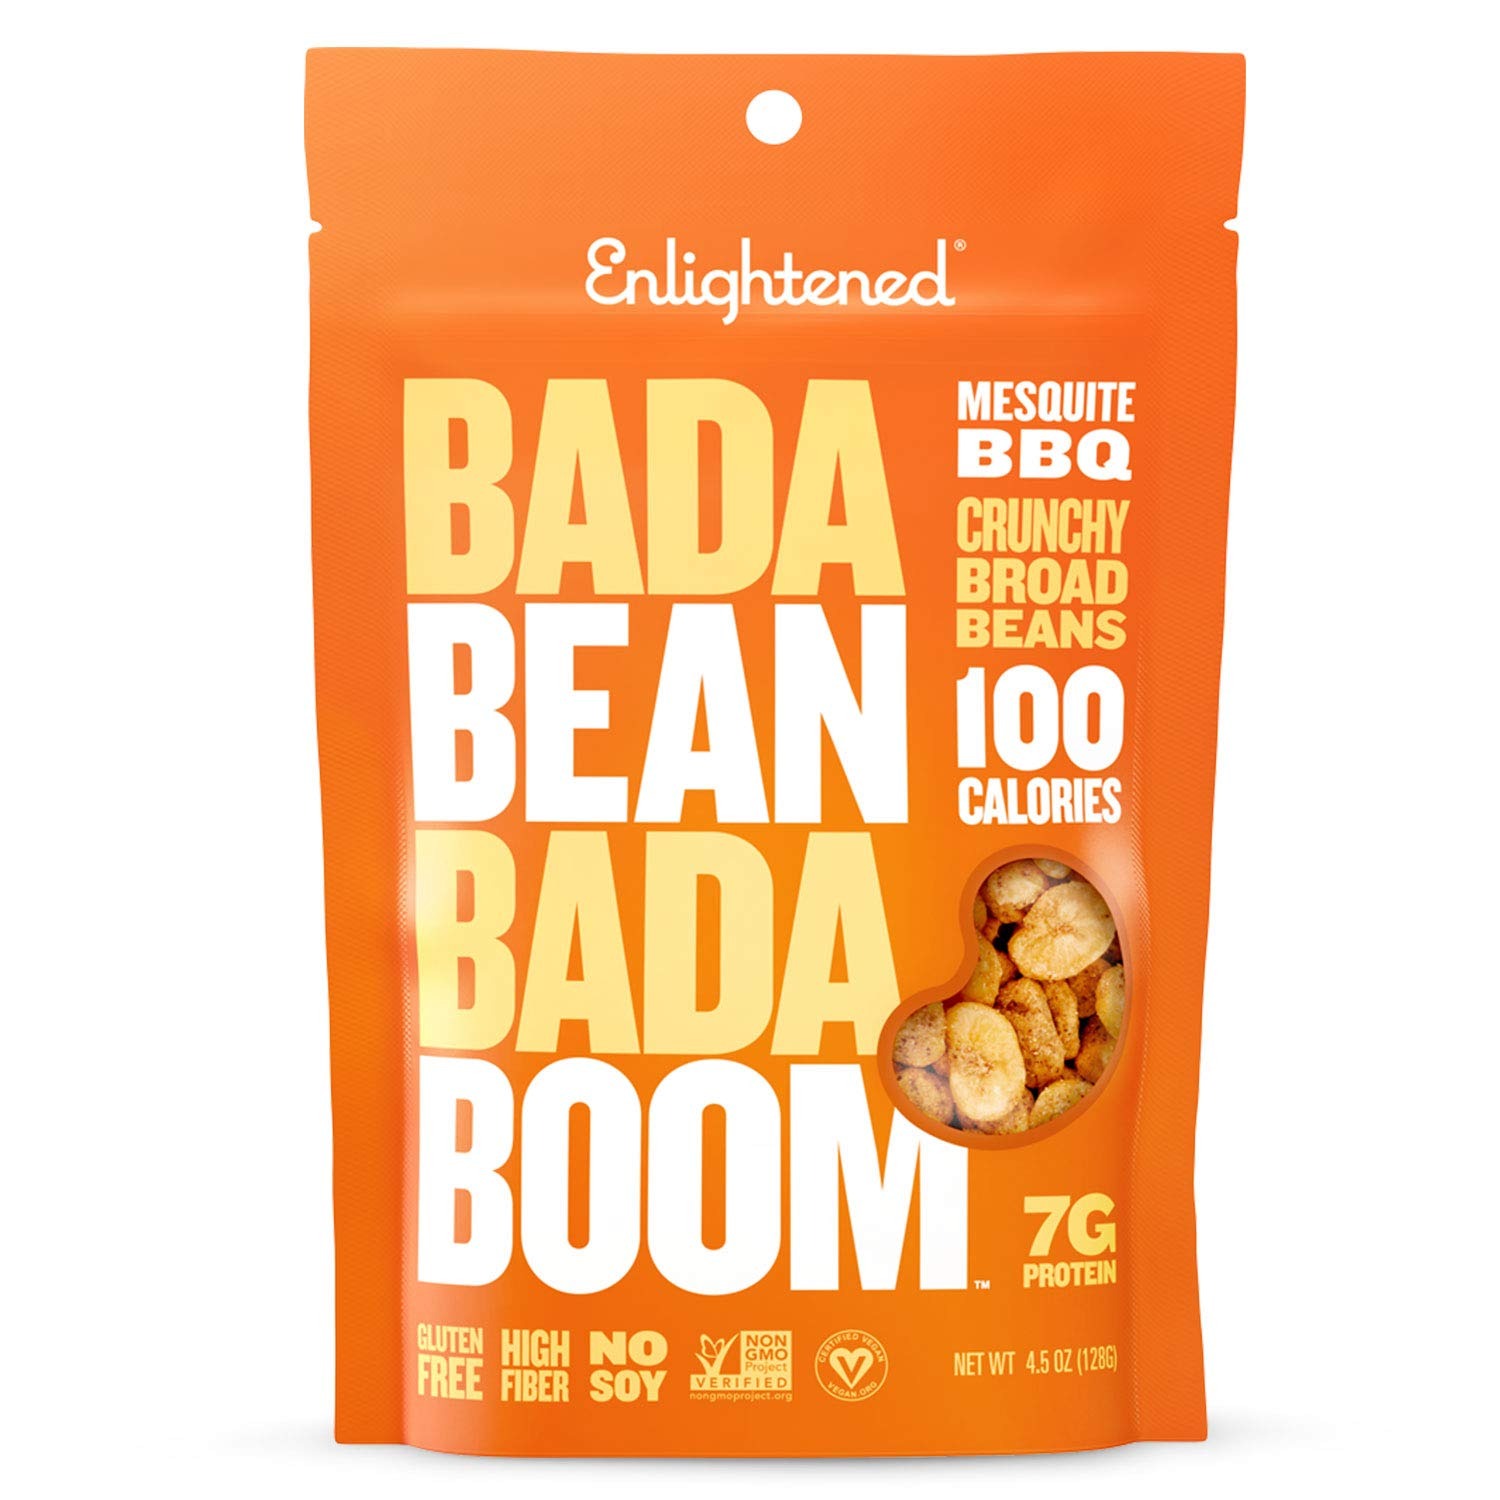
Item Name: Bada Bean Bada Boom Plant-Based Protein, Gluten Free, Vegan, Crunchy Roasted Broad (Fava) Bean Snacks, 100 Calories per Serving, Mesquite BBQ, 4.5 Ounce (Pack of 6)
Bullet Point 1: Discover Your New Favorite Snack: Indulge in these perfectly crunchy and satisfying snacks. With roasted fava beans as our primary ingredient, these snacks offer the nutrition and flavor to solve any snack craving. Each serving boasts a mere 110 calories while packing a punch with 6g of protein and 4g of fiber. With Bada Bean Bada Boom, healthy snacking is both nutritious and delectable.
Bullet Point 2: Satisfying Chip Alternative: Swap your chips for our crunchy fava beans. Our snacks provide the crunch you crave from chips while leaving you full and energized to tackle your next adventure. We're passionate about making snacking both healthy and enjoyable.
Bullet Point 3: Crave the Crunch: If you're on the hunt for a satisfyingly crunchy snack, look no further than our fava bean snack. Roasted to perfection through our unique cooking process, our beans offer the best snacking experience made with a simple set of ingredients.
Bullet Point 4: Flavorful Variety: Embrace the spice of life with Bada Bean Bada Boom! Our fava beans come in a delightful array of nine delicious flavors, ensuring you discover one (or more) that tantalizes your taste buds. Whether you crave savory or sweet, our flavors cover every snacking mood.
Bullet Point 5: Enjoy All Day Long: Our roasted fava beans aren't just delicious; they're a protein-packed, gluten-free snack with zero cholesterol and saturated fat. Ideal for convenient, on-the-go snacking.
Value: 54.0
Unit: Ounce

Price: 41.76